Lakeland (company)

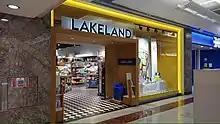
Lakeland at Brent Cross Shopping Centre, 2022

Alan Rayner, an agricultural feed salesman, had the idea of providing local farmers with polythene bags for packing poultry. He set up a mail order business with his wife Dorothy, supplying agricultural plastics and home-freezing products from the garage of their Windermere home in the Lake District. The company became Lakeland Plastics and sold a range of farming accessories and freezer bags.